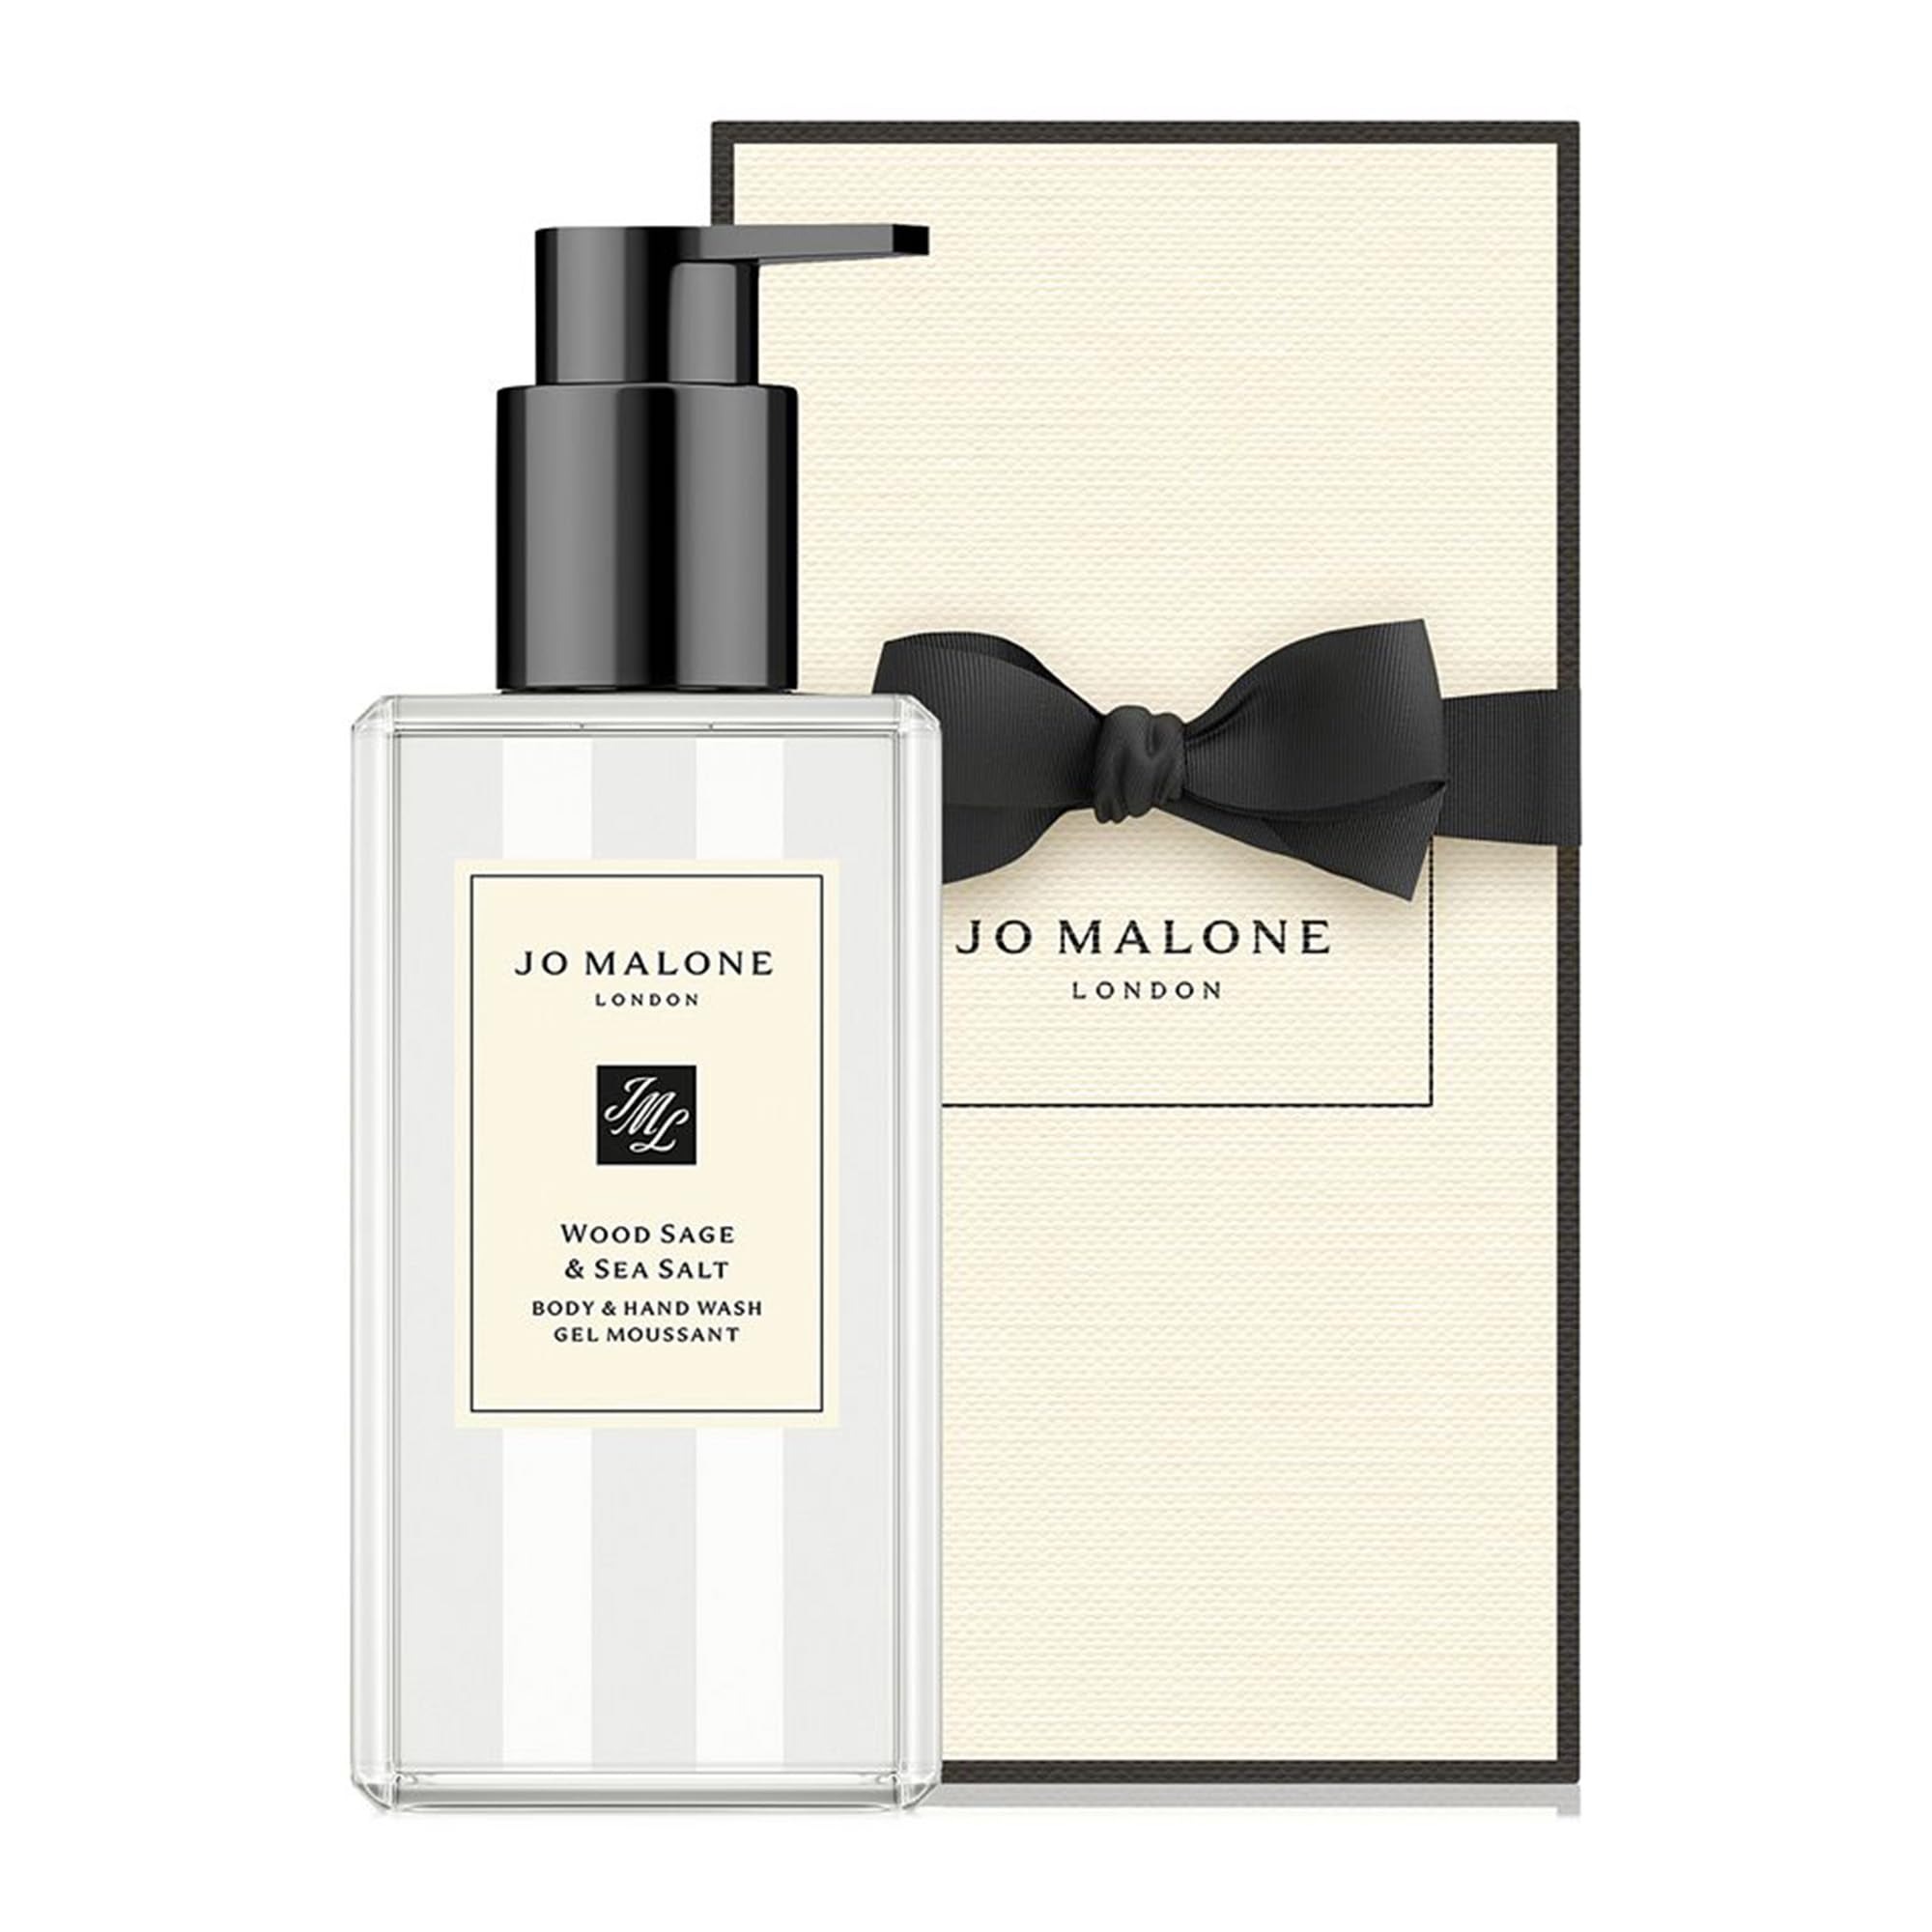
Item Name: Jo Malone Wood Sage & Sea Salt Hand & Body Wash With Pump No Box/Unboxed, 8.5 Fl Ounce ()
Bullet Point: Jo Malone Wood sage & Sea Salt Body & Hand wash (with pump) - 250ml/8.5oz A nourishing, fragranced body & Hand wash produce
Value: 8.5
Unit: Fl Oz

Price: 52